Spain

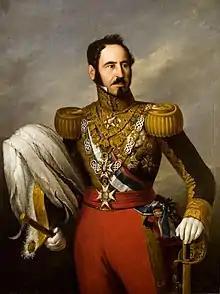
General and statesman Baldomero Espartero, a key political figure in the 19th century

In 1469, the crowns of the Christian kingdoms of Castile and Aragon were united by the marriage of their monarchs, Isabella I and Ferdinand II, respectively. In 1492, Jews were forced to choose between conversion to Catholicism or expulsion; as many as 200,000 Jews were expelled from Castile and Aragon. The year 1492 also marked the arrival of Christopher Columbus in the New World, during a voyage funded by Isabella. Columbus's first voyage crossed the Atlantic and reached the Caribbean Islands, beginning the European exploration and conquest of the Americas.